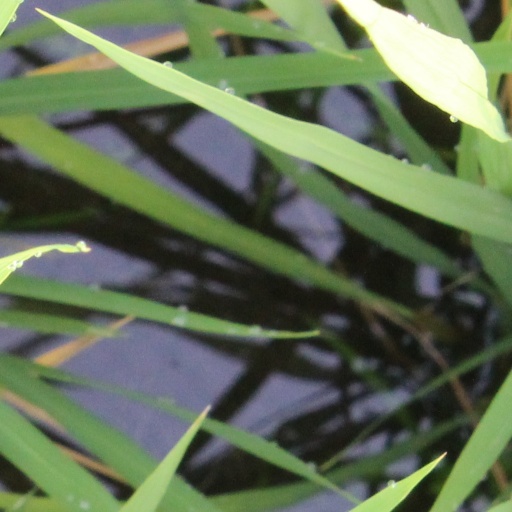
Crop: rice